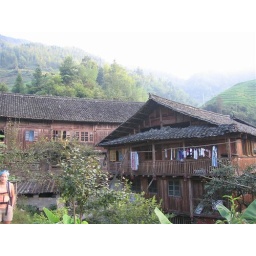
More wooden houses in Ping an